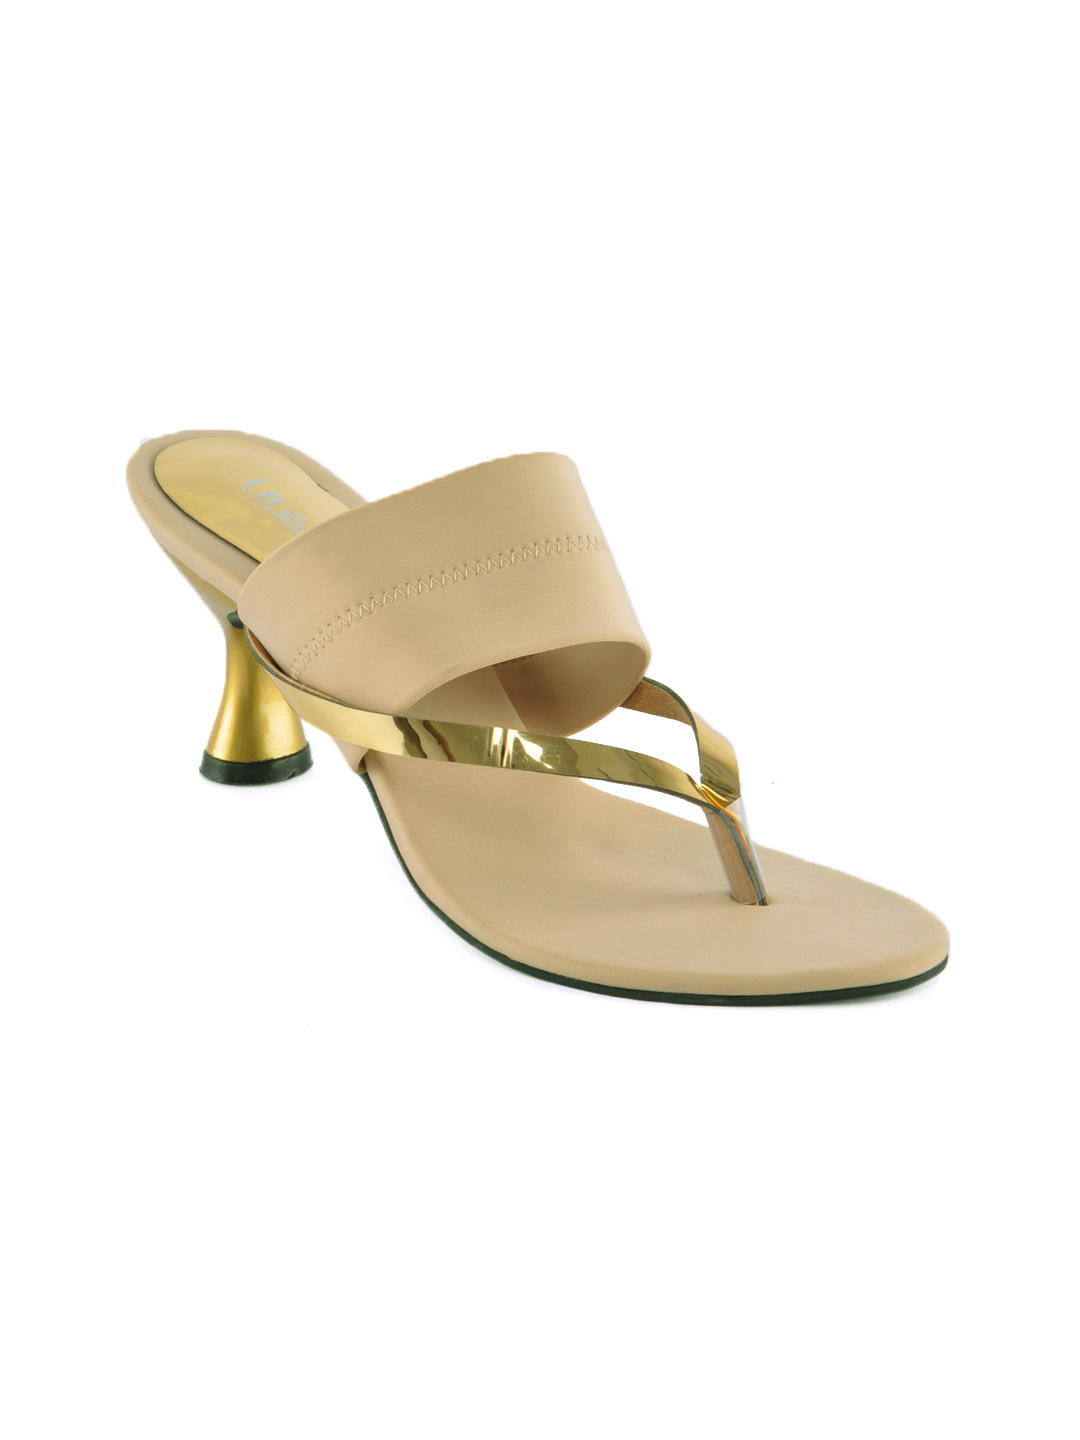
Inc. 5 Women Casual Golden Heels
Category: Footwear / Shoes / Heels
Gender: Women
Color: Gold
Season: Winter 2012
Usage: Casual